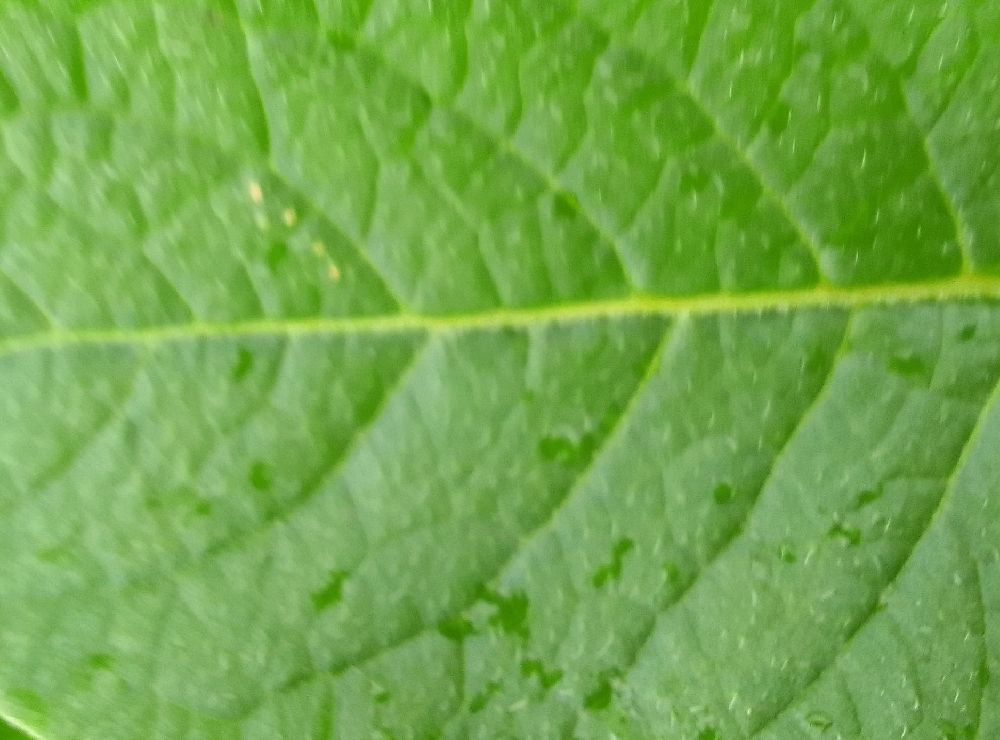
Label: Healthy